Chauncy Maples

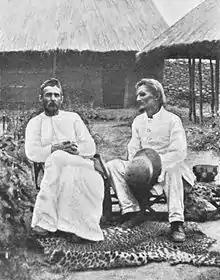
Maples (as archdeacon, on the left) with fellow missionary William Percival Johnson in 1895

Chauncy Maples (1852 – 2 September 1895) was a British clergyman and Anglican missionary who became Bishop of Likoma, with a diocese in East Africa.